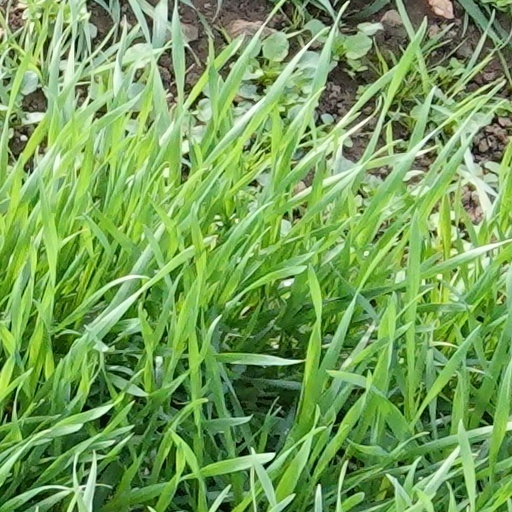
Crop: wheat